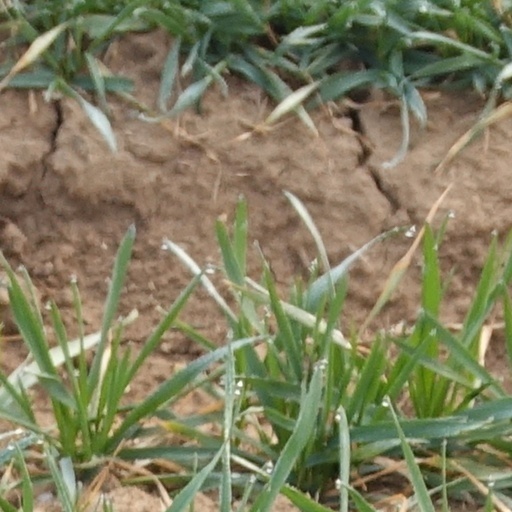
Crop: wheat